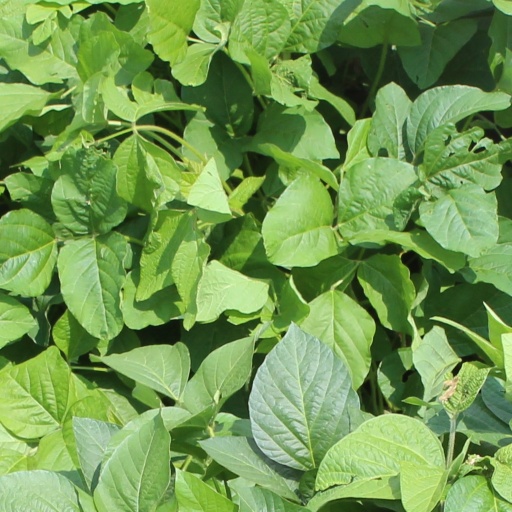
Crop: soybean